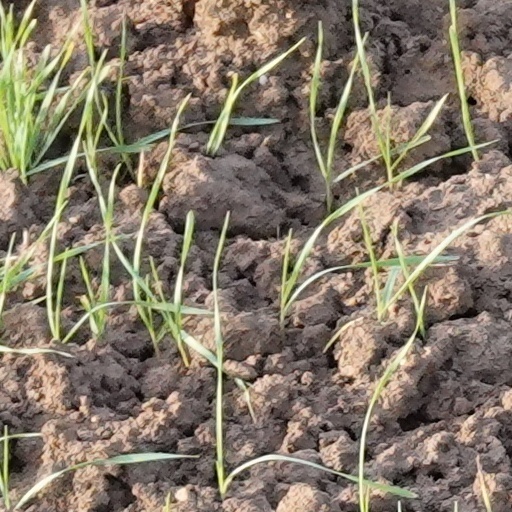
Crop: wheat